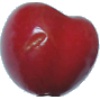
Label: Cherry 2